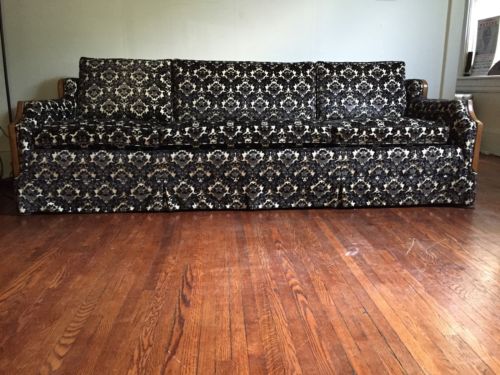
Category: sofa